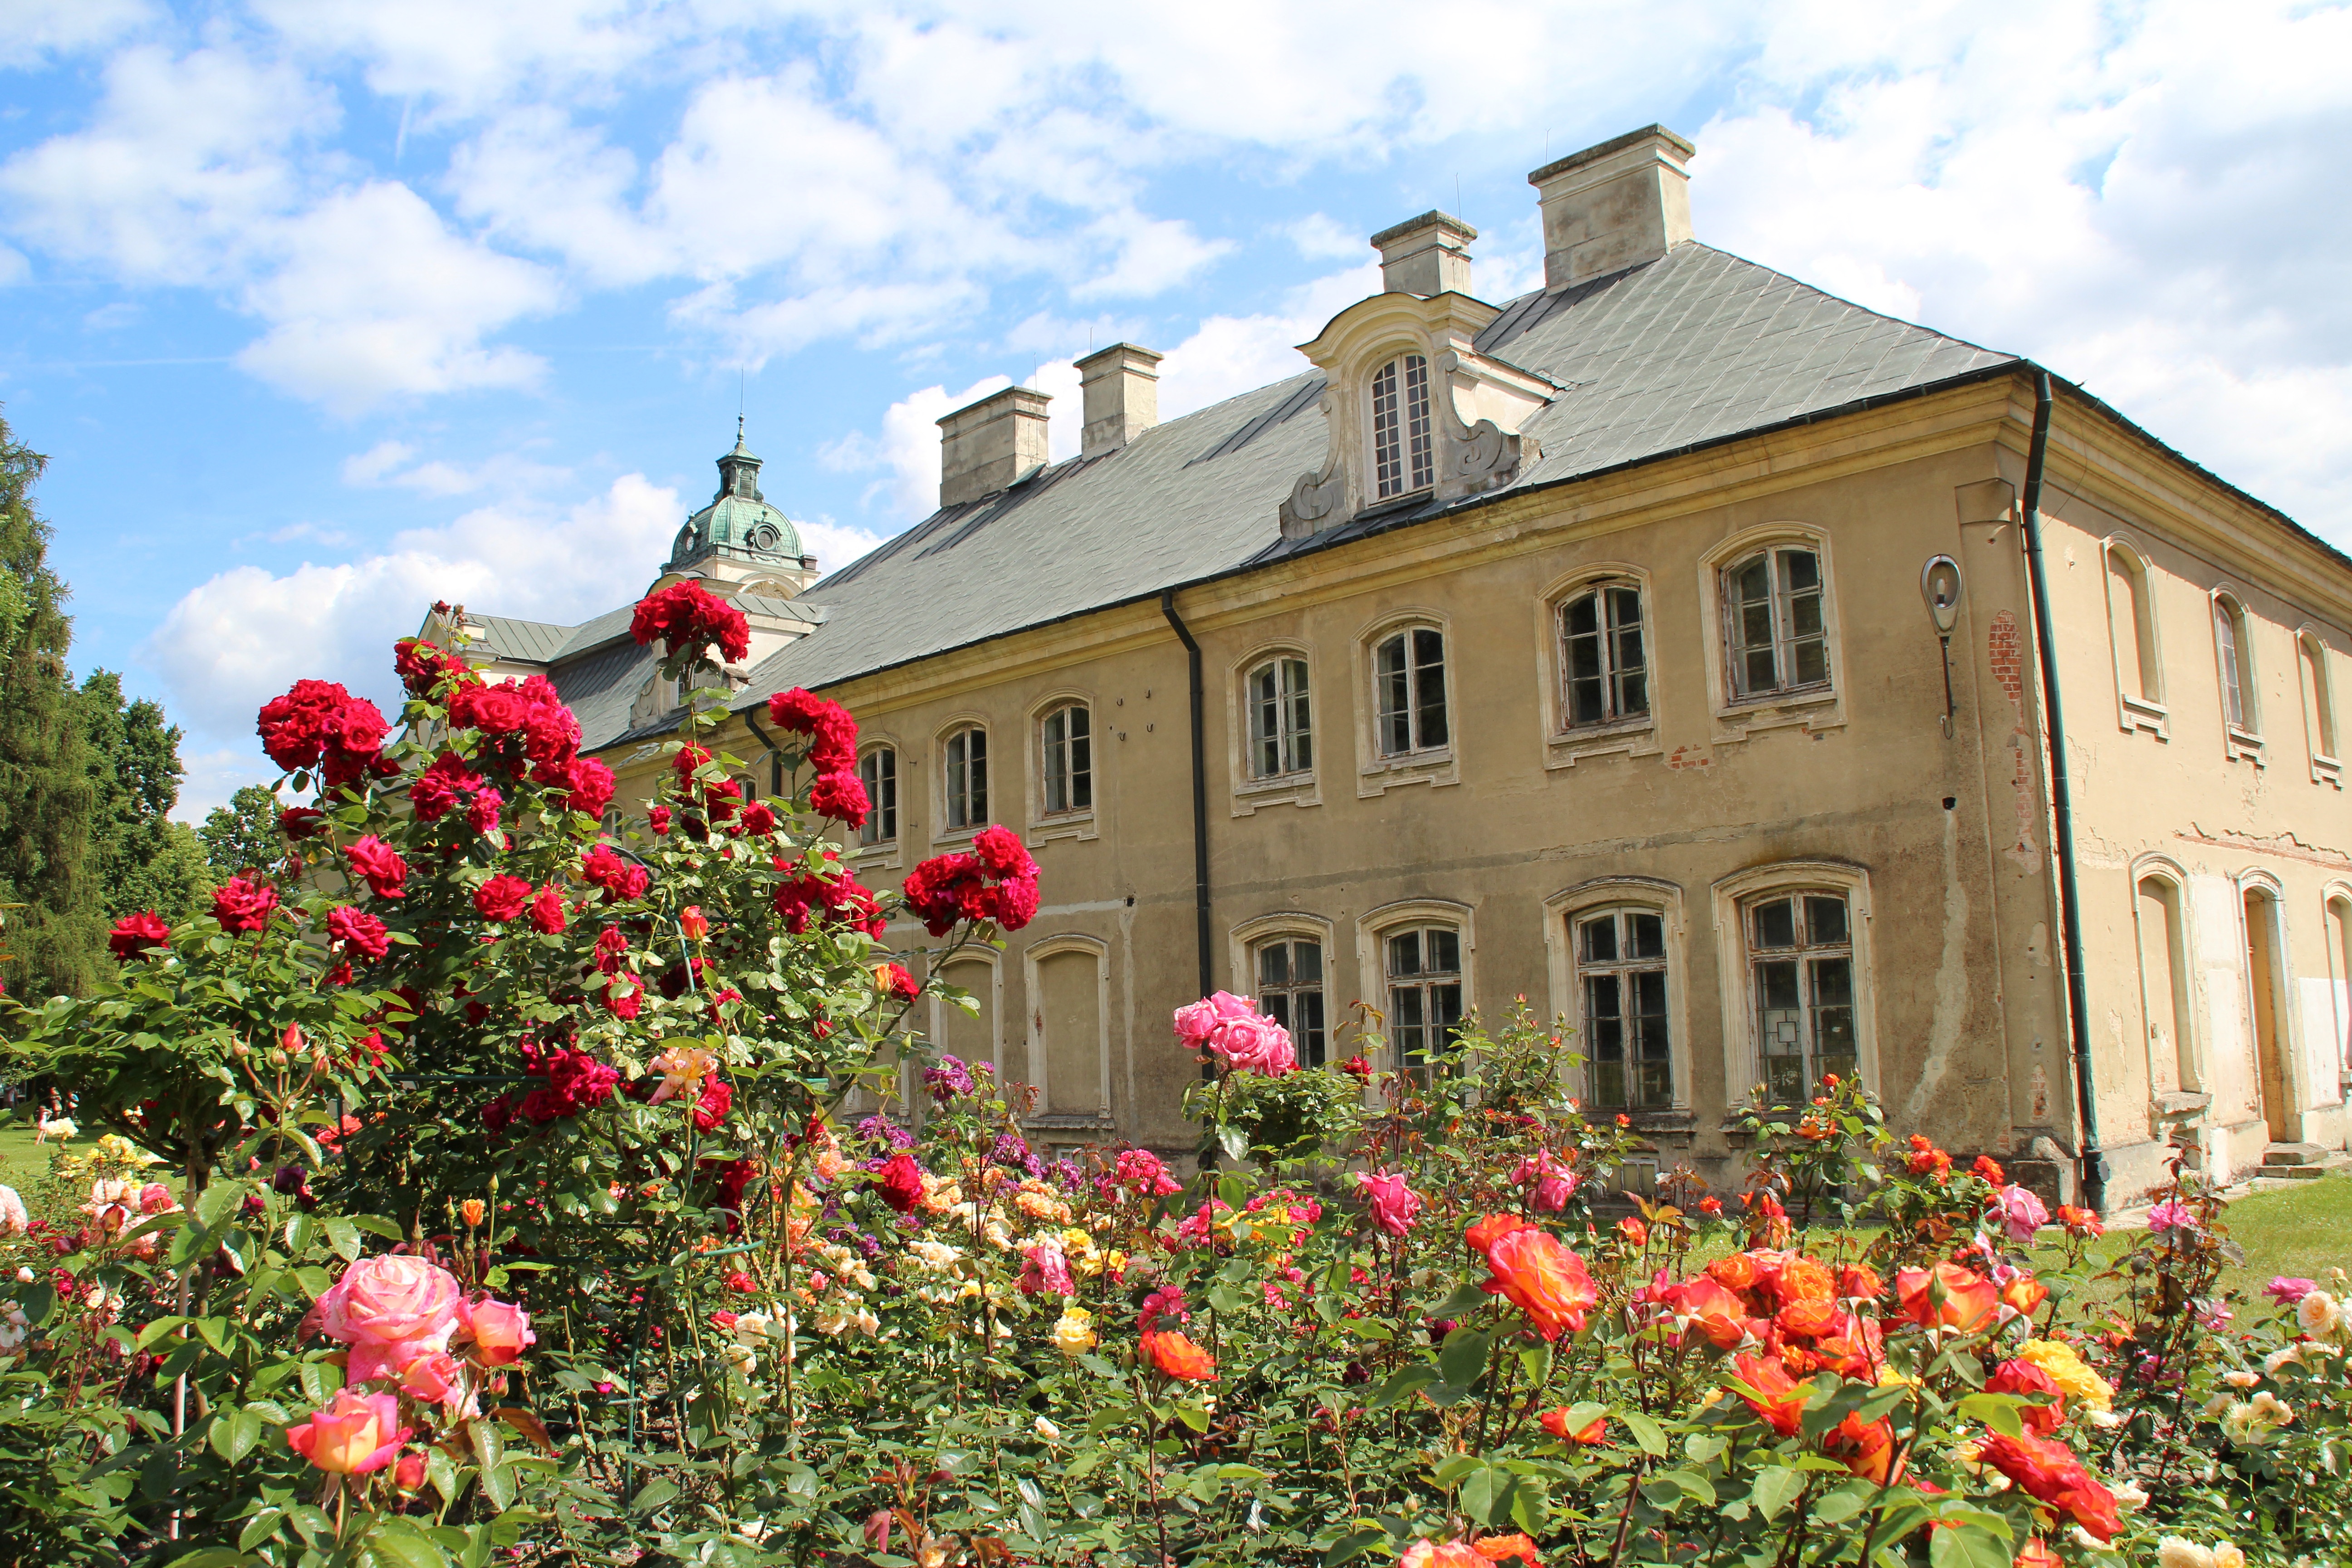
nature, flower, building, chateau, palace, summer, garden, flowers, flourishing, estate, the palace